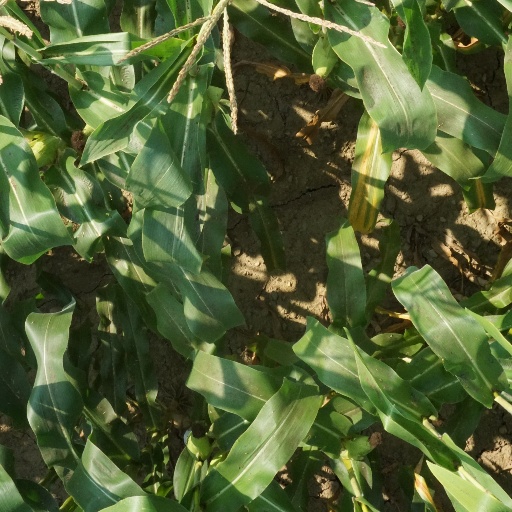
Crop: maize; corn